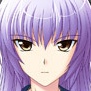
Portrait style: Anime Portrait